Ângela Vieira

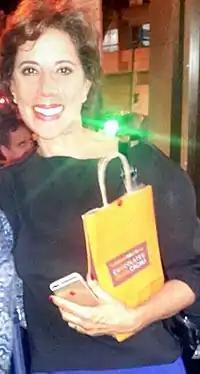
Ângela Vieira in 2016

Ângela Regina Vieira (born March 3, 1952) is a Brazilian stage and TV actress. She was also previously a ballet dancer. She was married to actor Roberto Frota, with whom they had a daughter, Nina.